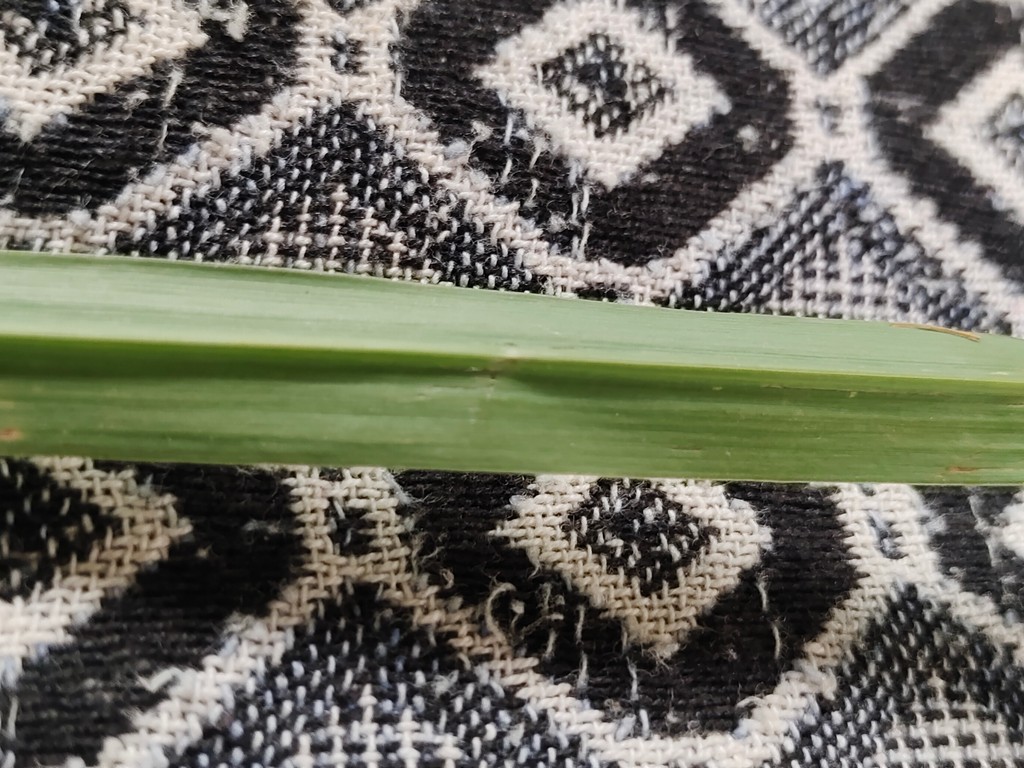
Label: Unhealthy